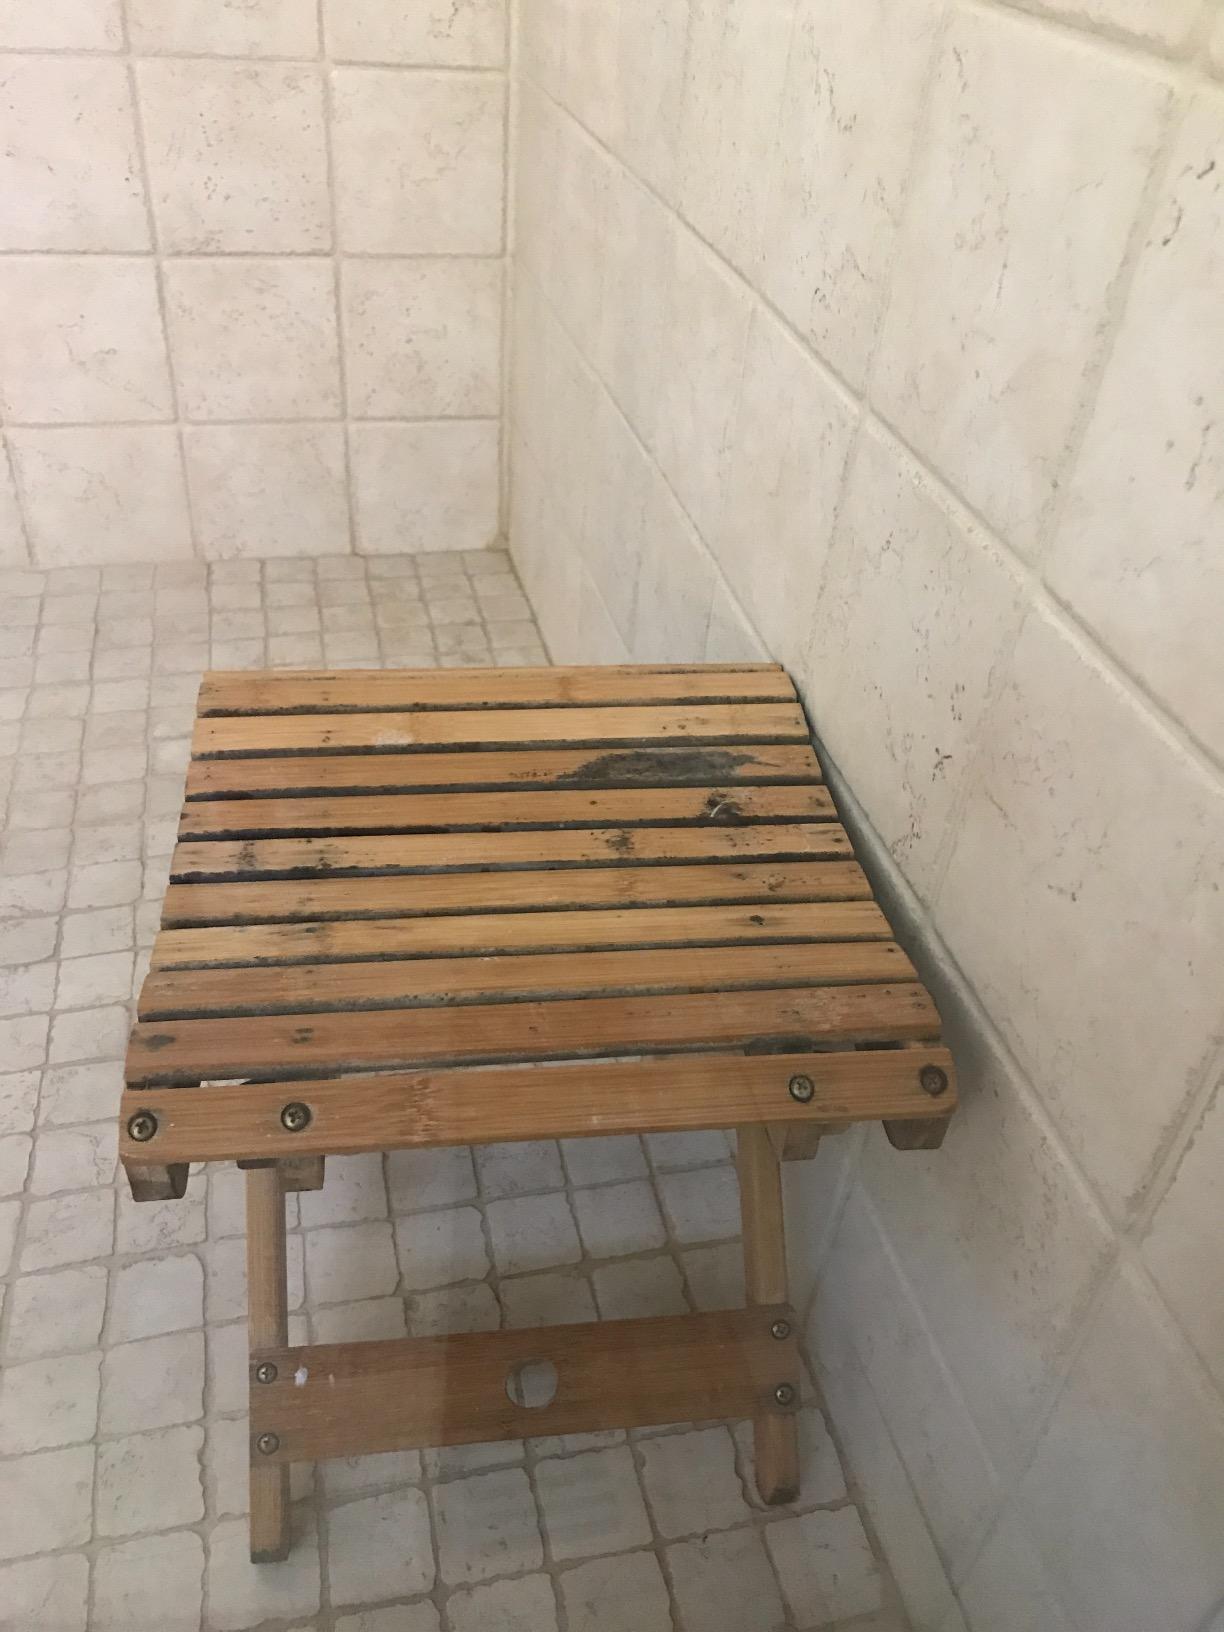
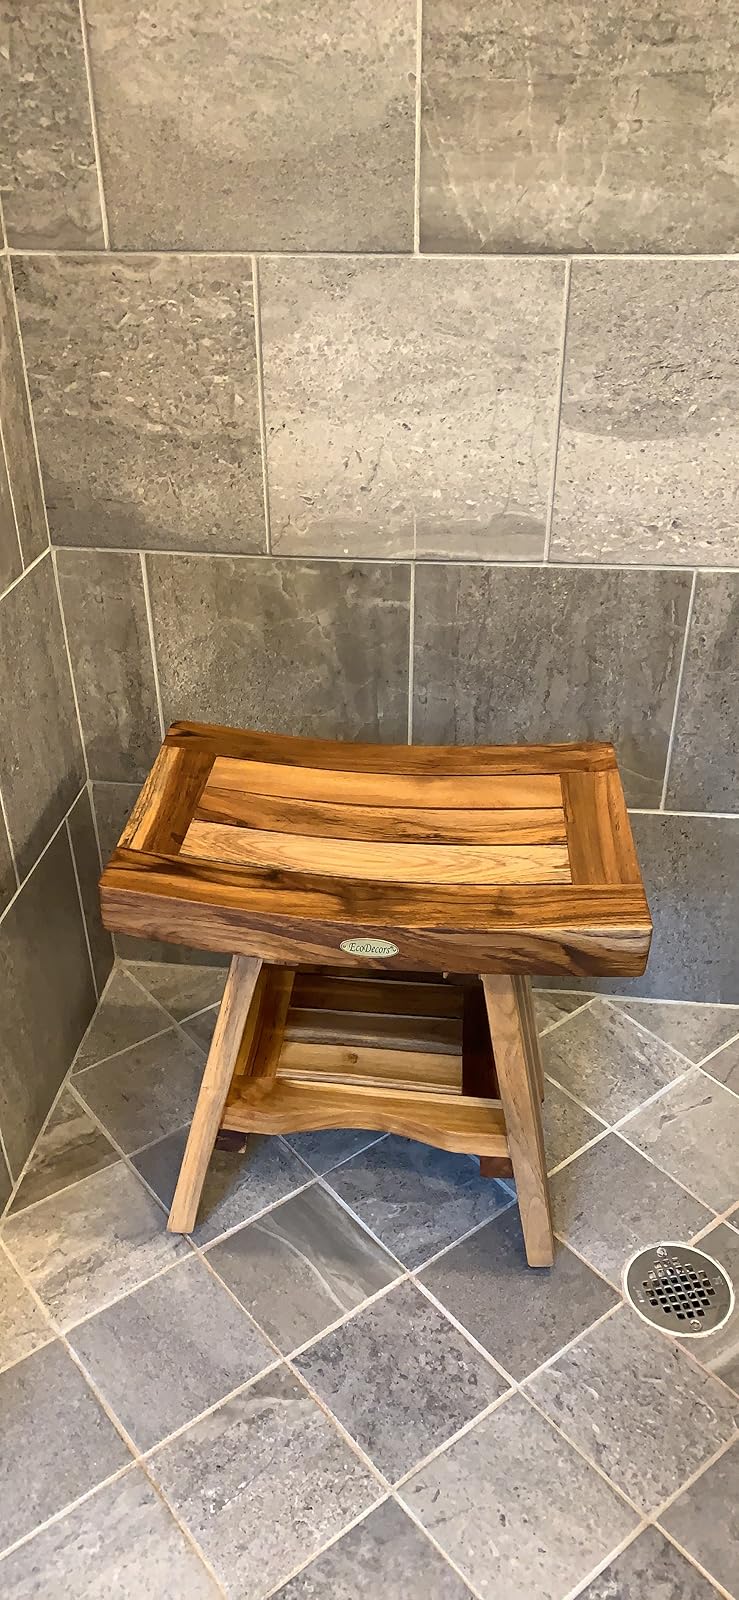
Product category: stool
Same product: no